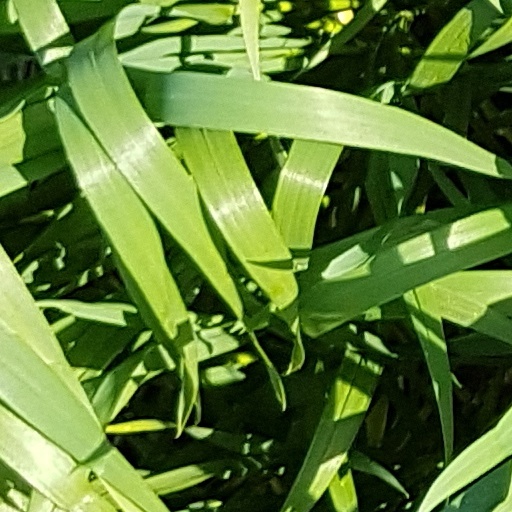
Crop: wheat